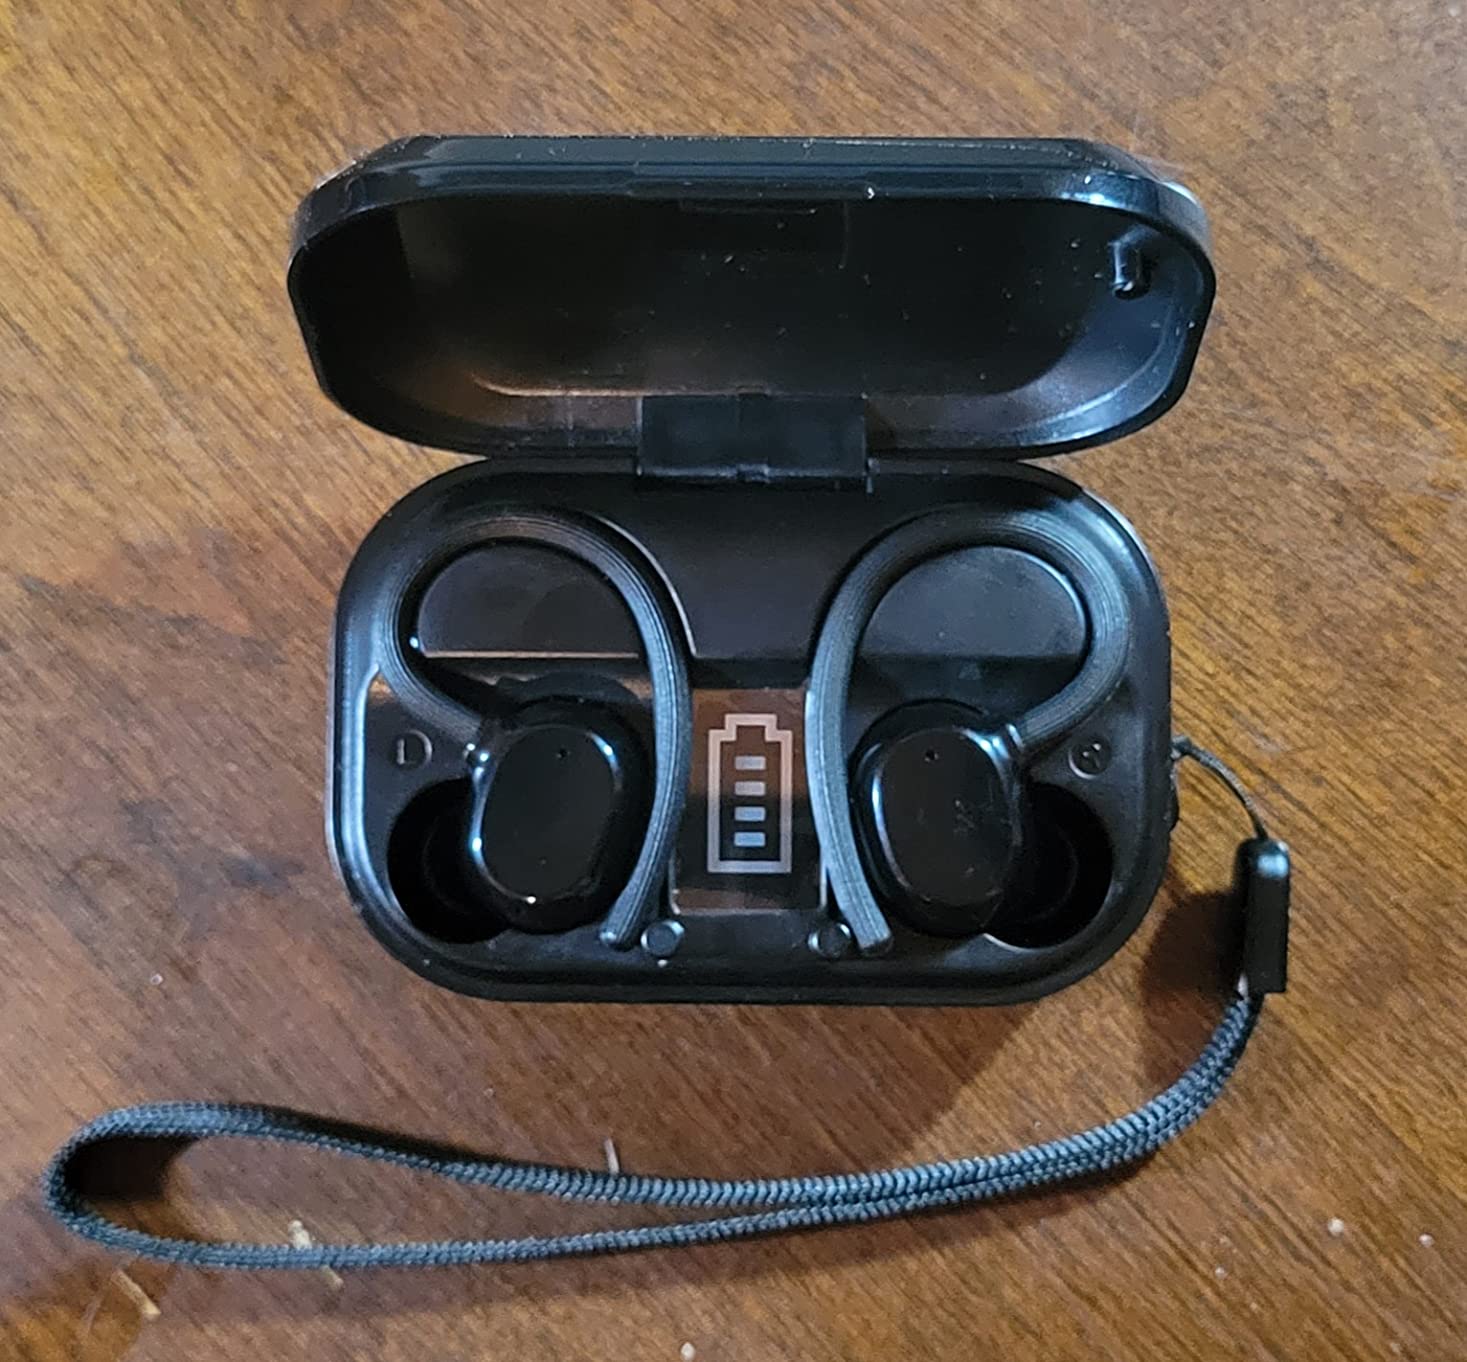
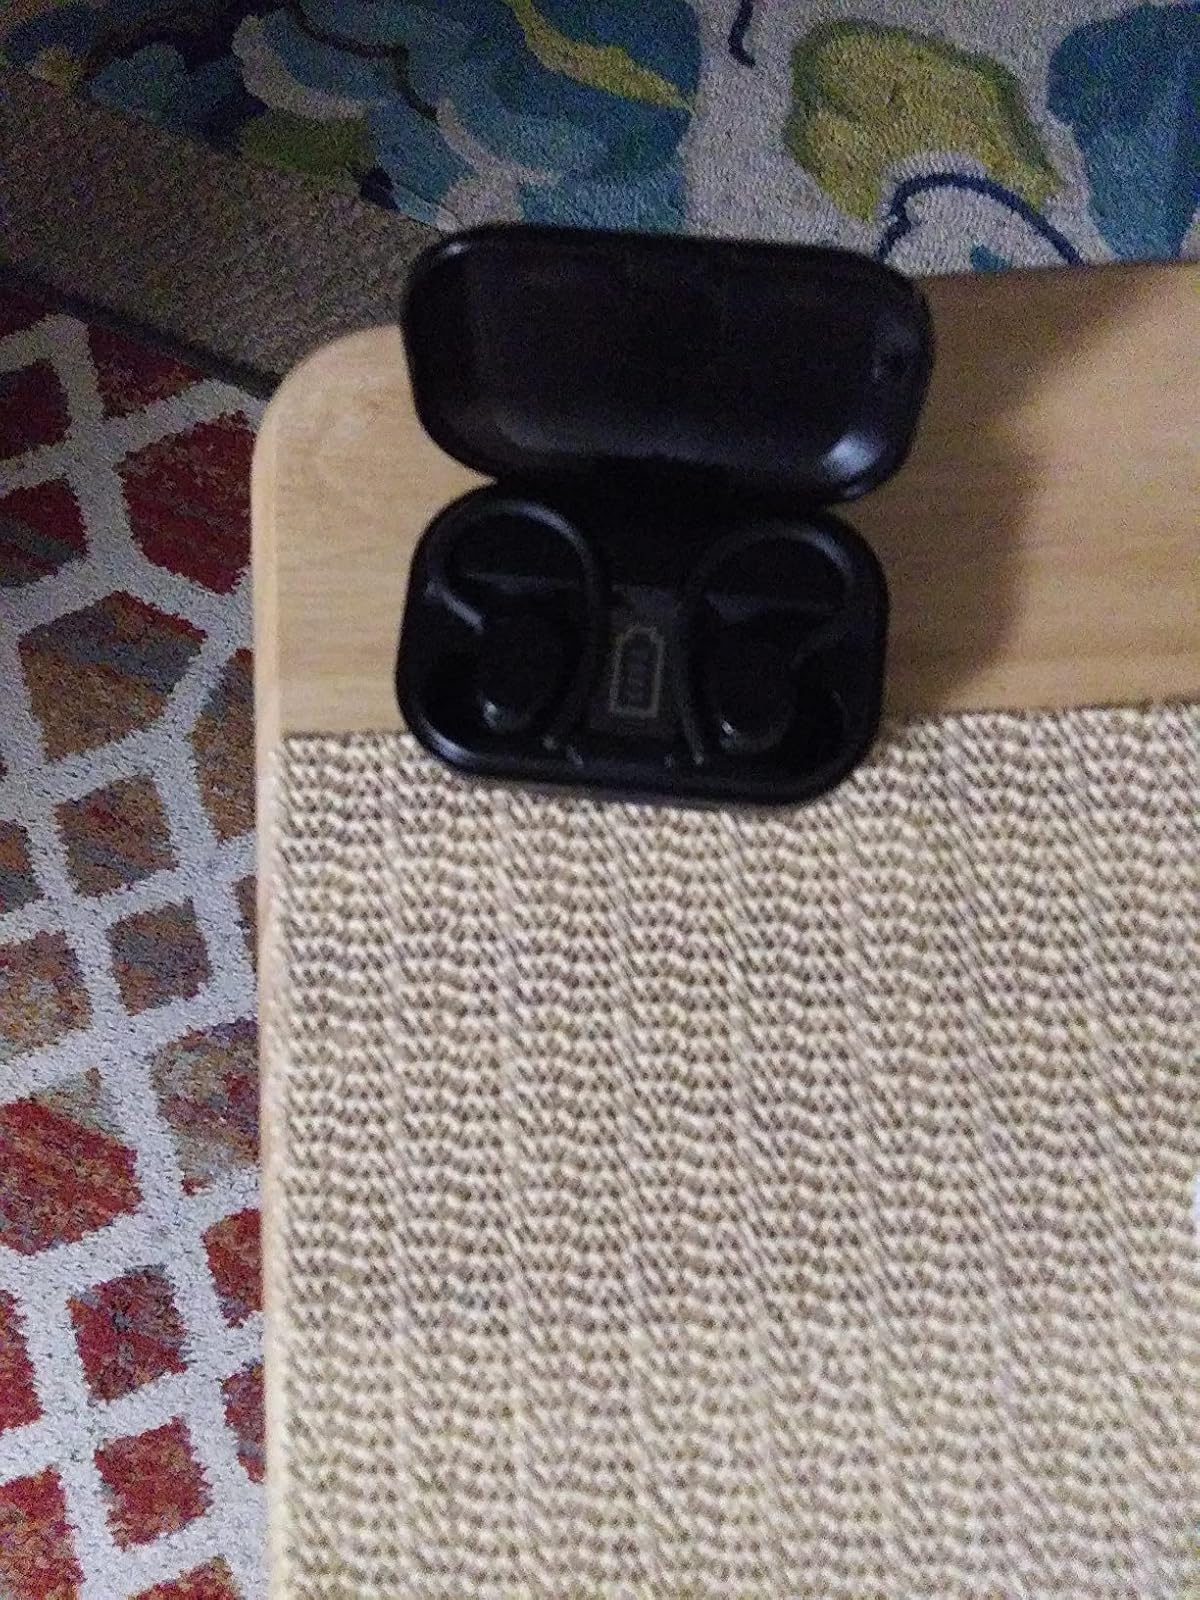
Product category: earbuds
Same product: yes